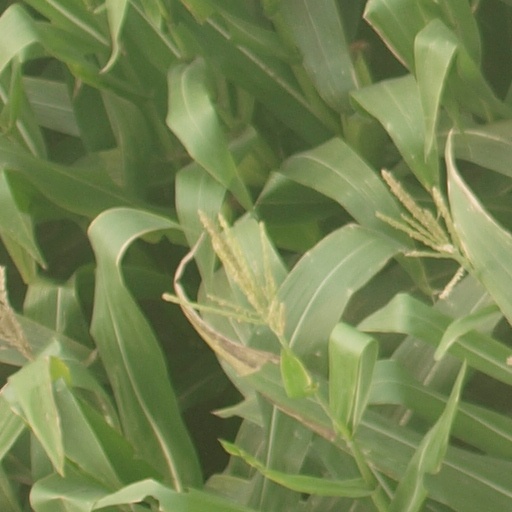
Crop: maize; corn